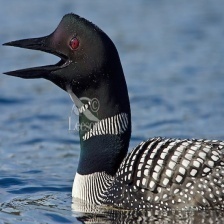
Species: COMMON LOON
Scientific name: GAVIA IMMER